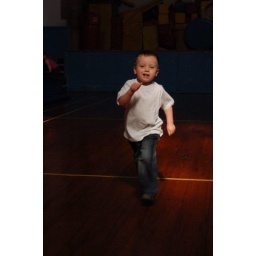
this was in a church hall right where there was a roof window - great light. just when you needed it!